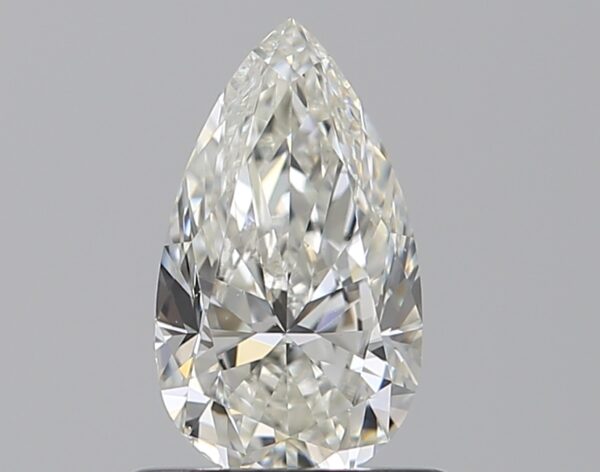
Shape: pear
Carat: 0.7
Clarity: VS2
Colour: I
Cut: VG
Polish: VG
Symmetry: VG
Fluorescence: M
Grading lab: GIA
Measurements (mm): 8.07 x 4.6 x 2.96